Platak

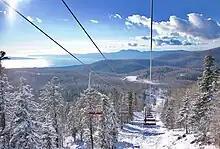
View from Platak

Platak is a ski resort located north of Rijeka, Croatia.